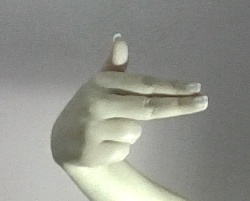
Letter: ghain